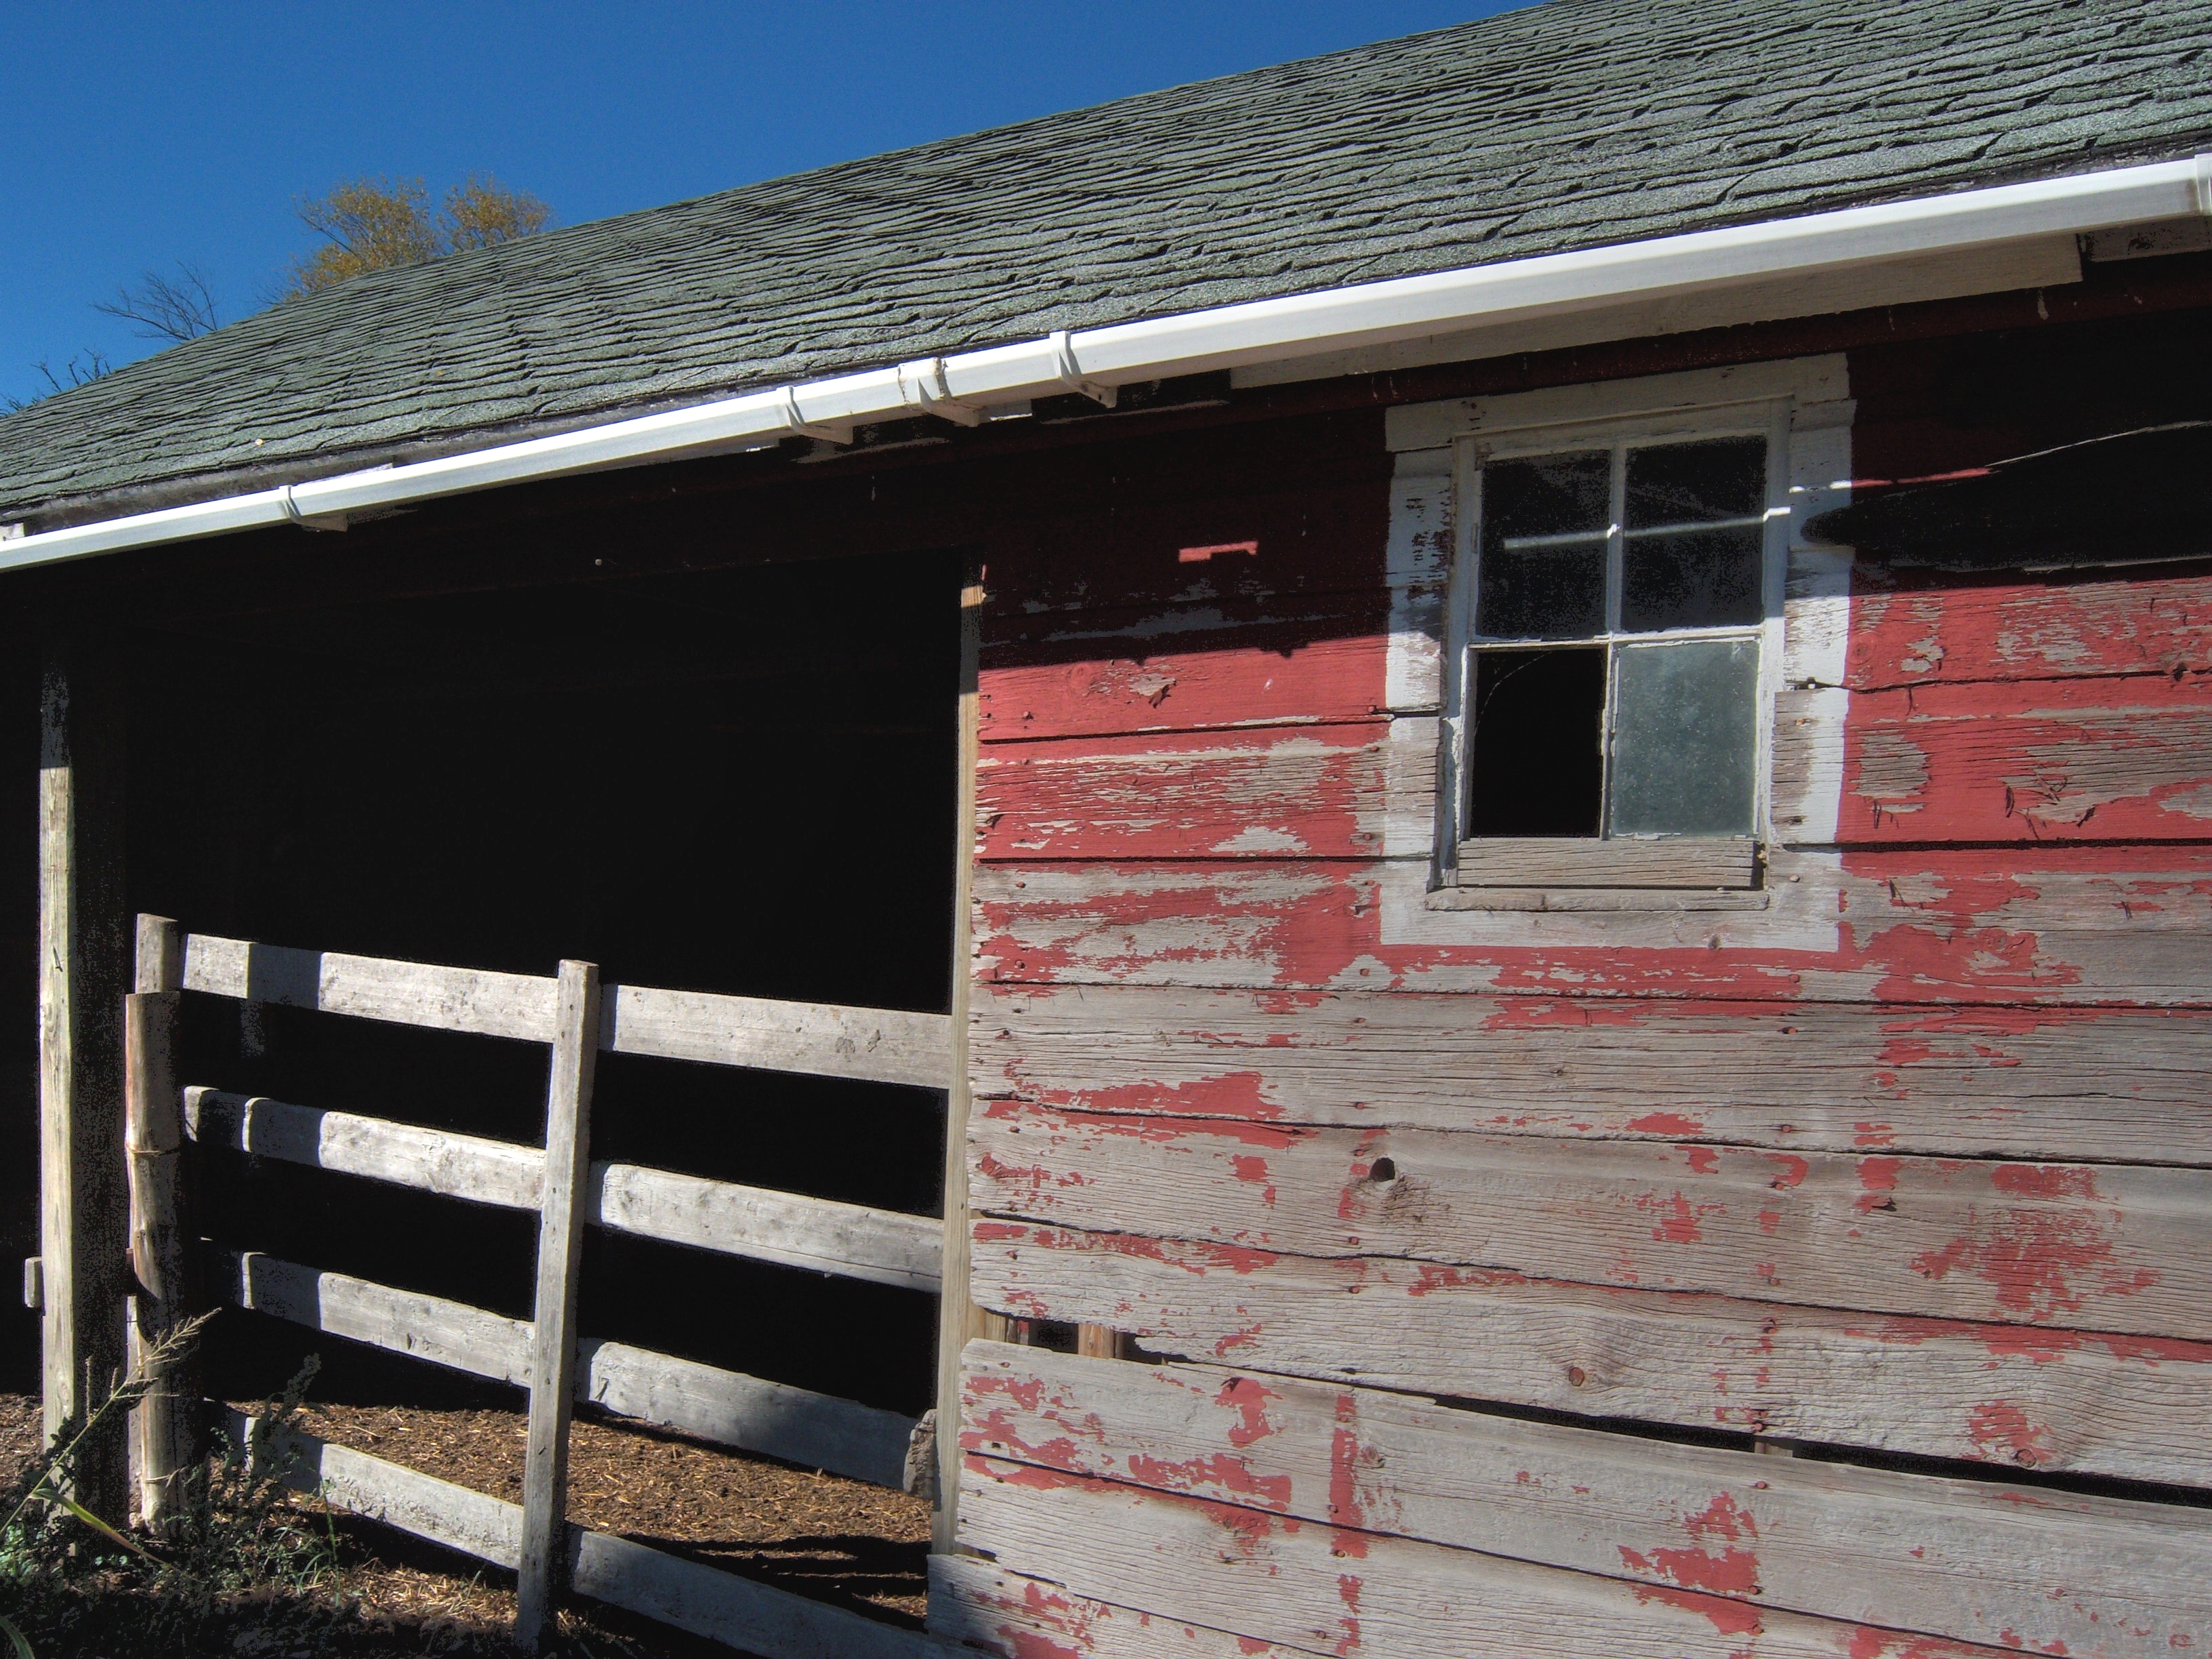
wood, house, building, barn, home, wall, shed, rural, cottage, facade, property, door, farms, barns, brickwork, siding, wisconsin, kenoshacounty, somers, outdoor structure